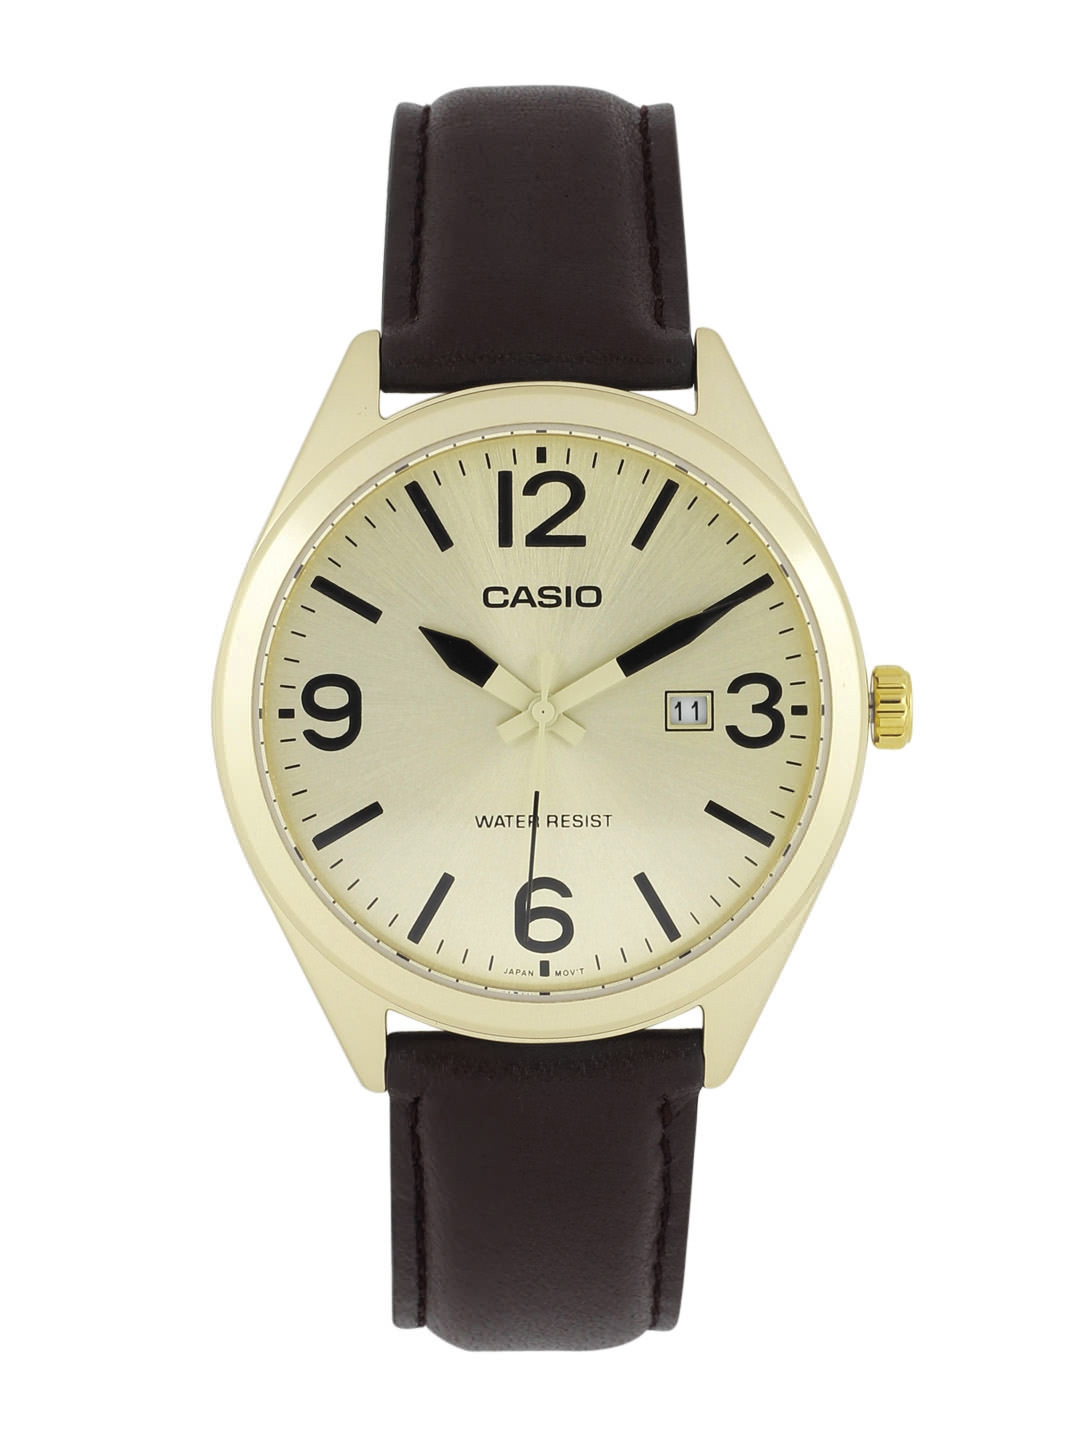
CASIO ENTICER Men Black Dial Analogue Watch A630
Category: Accessories / Watches / Watches
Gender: Men
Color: Gold
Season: Winter 2016
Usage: Formal